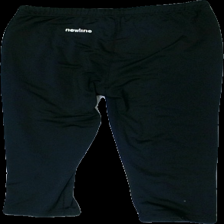
View: back
Type: Shorts
Category: Ladies
Brand: Not in the list
Brand text on label: Newline
Colors: Black, White
Material: 100% poly
Cut: Regular, Tight
Size: L
Trend: Sports
Price range: 50-100
Recommended usage: Reuse
Description: Black biking shorts from Newline, size L. Good condition.